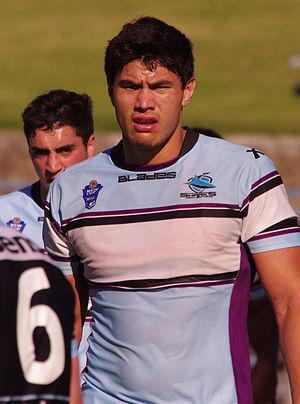
Jordan McLean, né le 10 août 1991 à Sydney, est un joueur de rugby à XIII australien évoluant au poste de pilier ou de troisième ligne. Il fait ses débuts en National Rugby League avec le Storm de Melbourne lors de la saison 2013 avant de rejoindre en 2018 les Cowboys de North Queensland. Enfin il a également été appelé en sélection d'Australie dans le cadre de la Coupe du monde 2017.